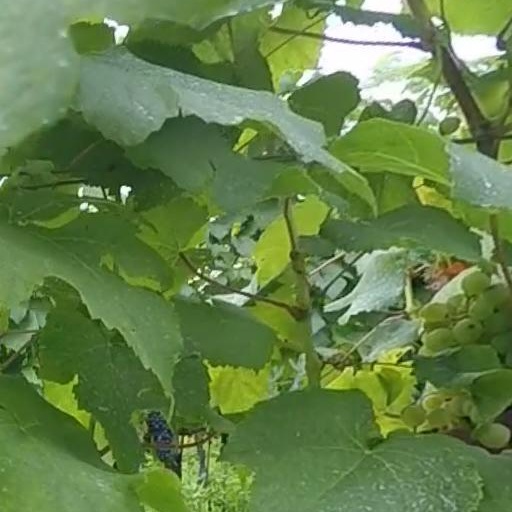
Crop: grape